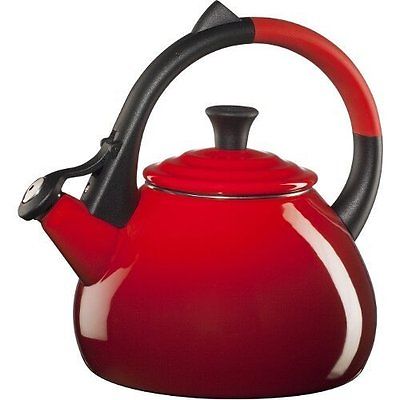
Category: kettle